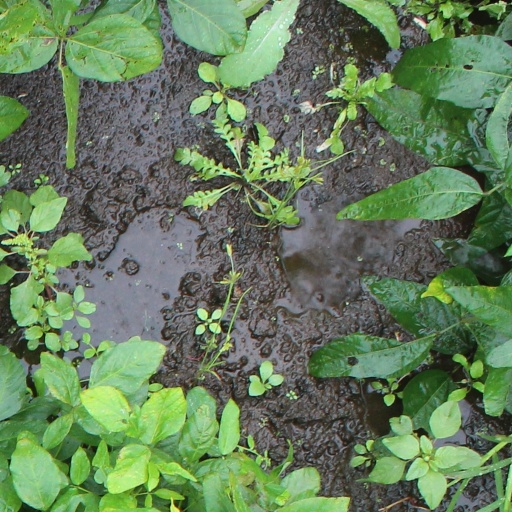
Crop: soybean